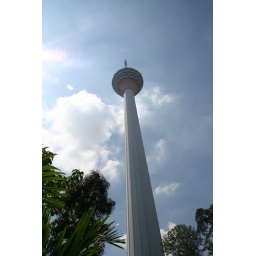
KL tower in Kuala Lumpur, taken from the base